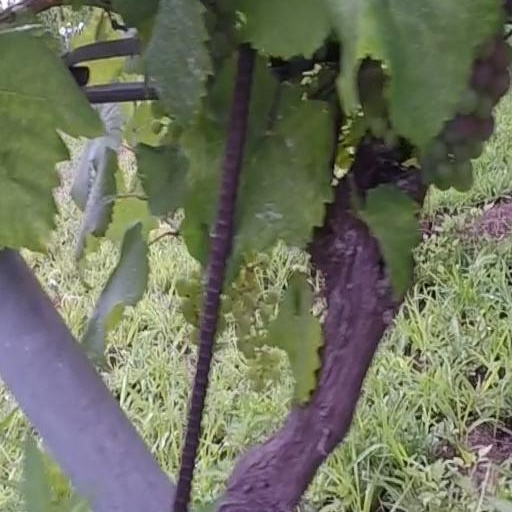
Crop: grape